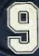
Number: 9